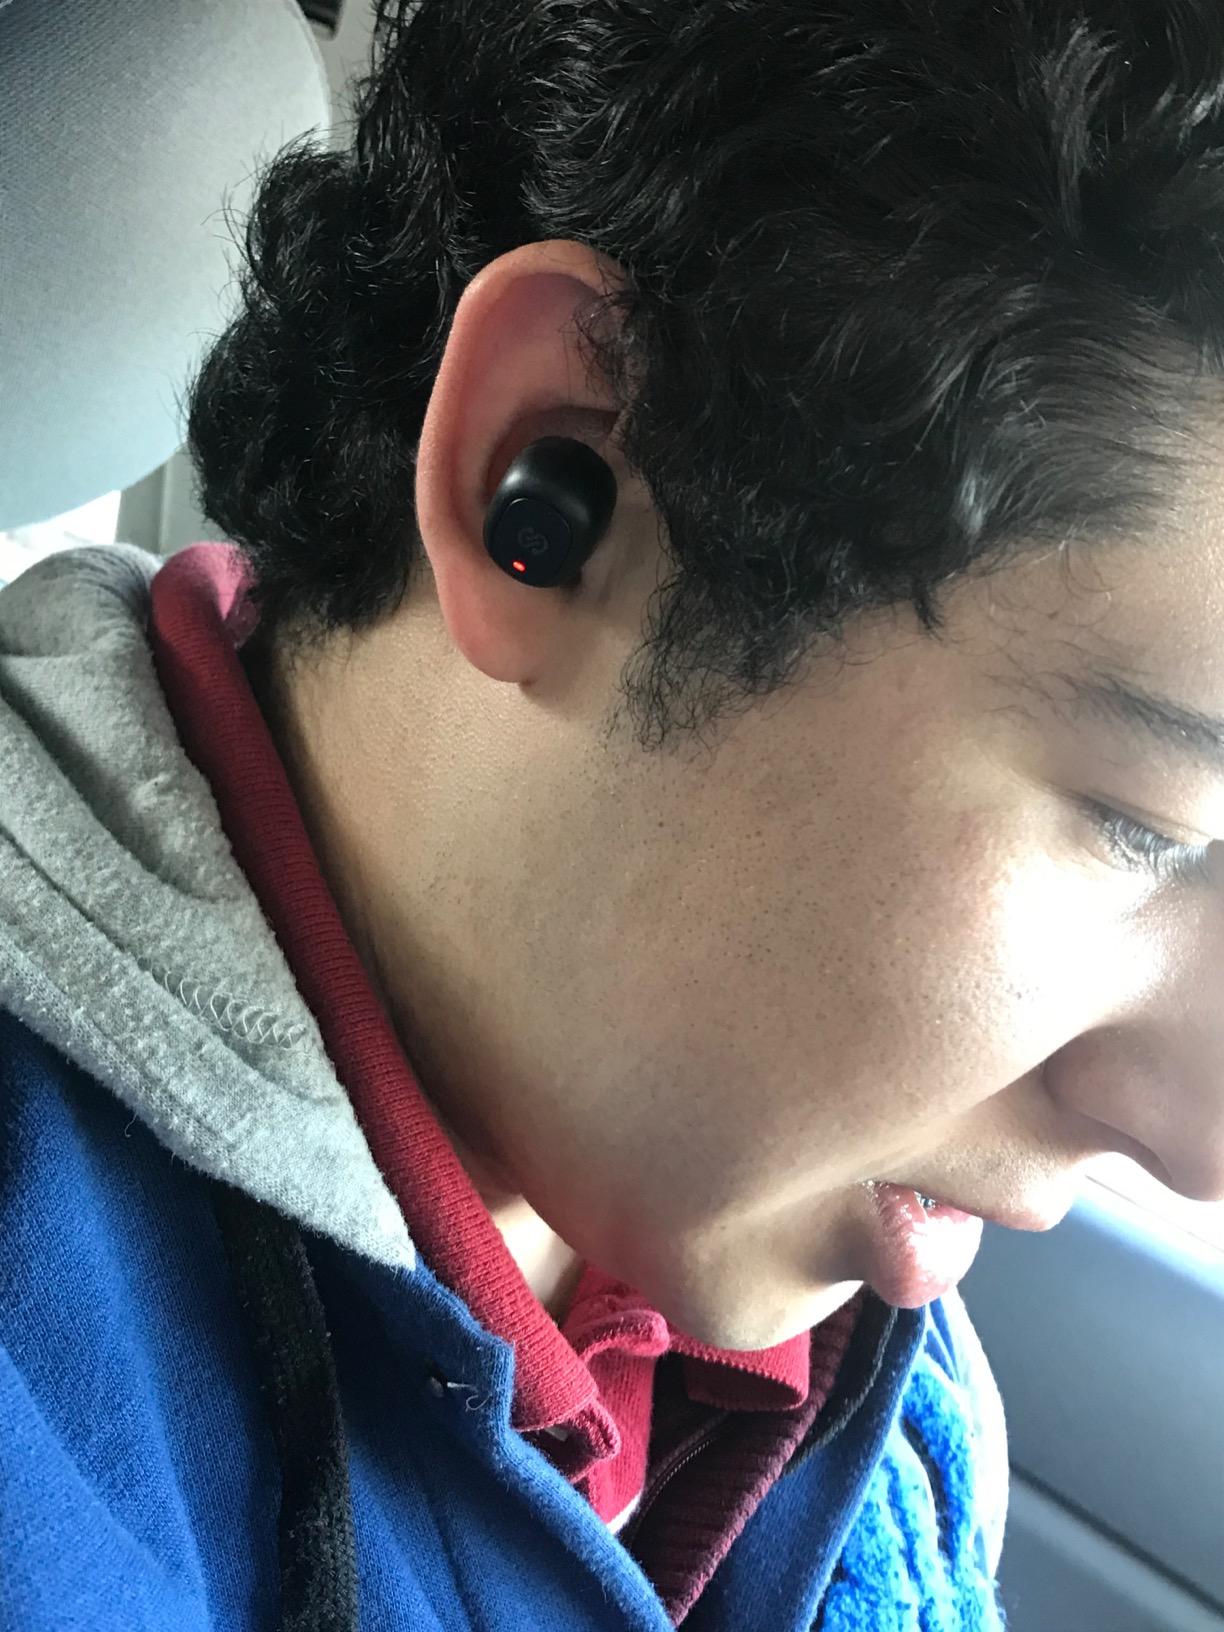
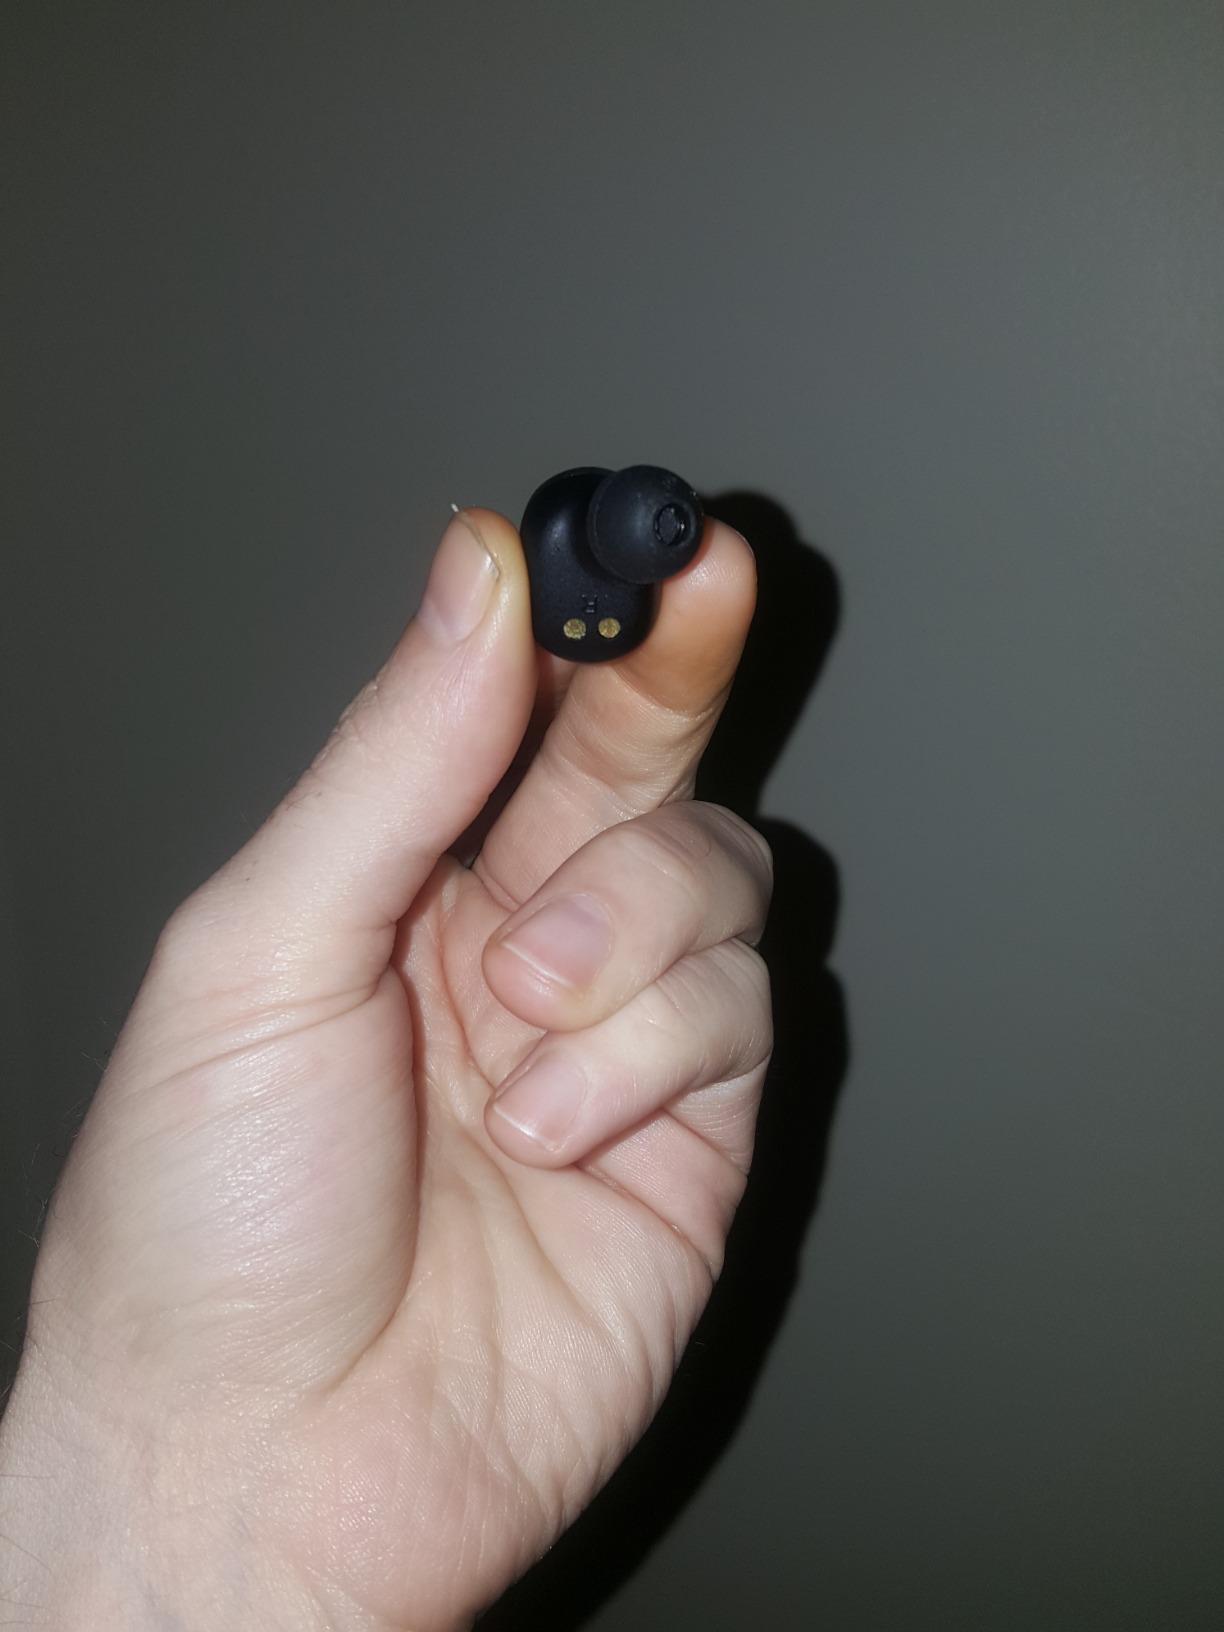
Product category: earbuds
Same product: yes